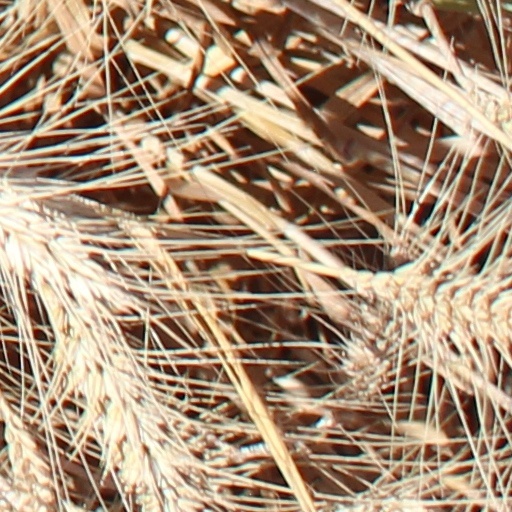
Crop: wheat